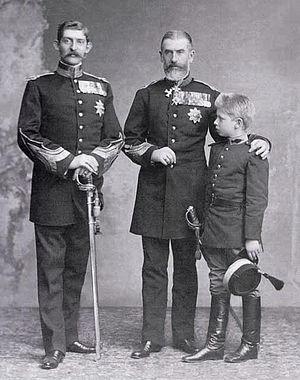
Carol Iᵉʳ ou Charles Iᵉʳ est un membre de la maison de Hohenzollern. Le 20 avril 1866, il est élu prince-souverain des principautés unies de Roumanie après la destitution du prince Alexandre Iean Iᵉʳ Cuza. Il est proclamé roi de Roumanie le 26 mars 1881. Il est le premier souverain de la maison de Hohenzollern-Sigmaringen à régner sur le pays, dynastie qui demeure à la tête du royaume de Roumanie, jusqu'à la proclamation de la république en 1947 par le gouvernement communiste.